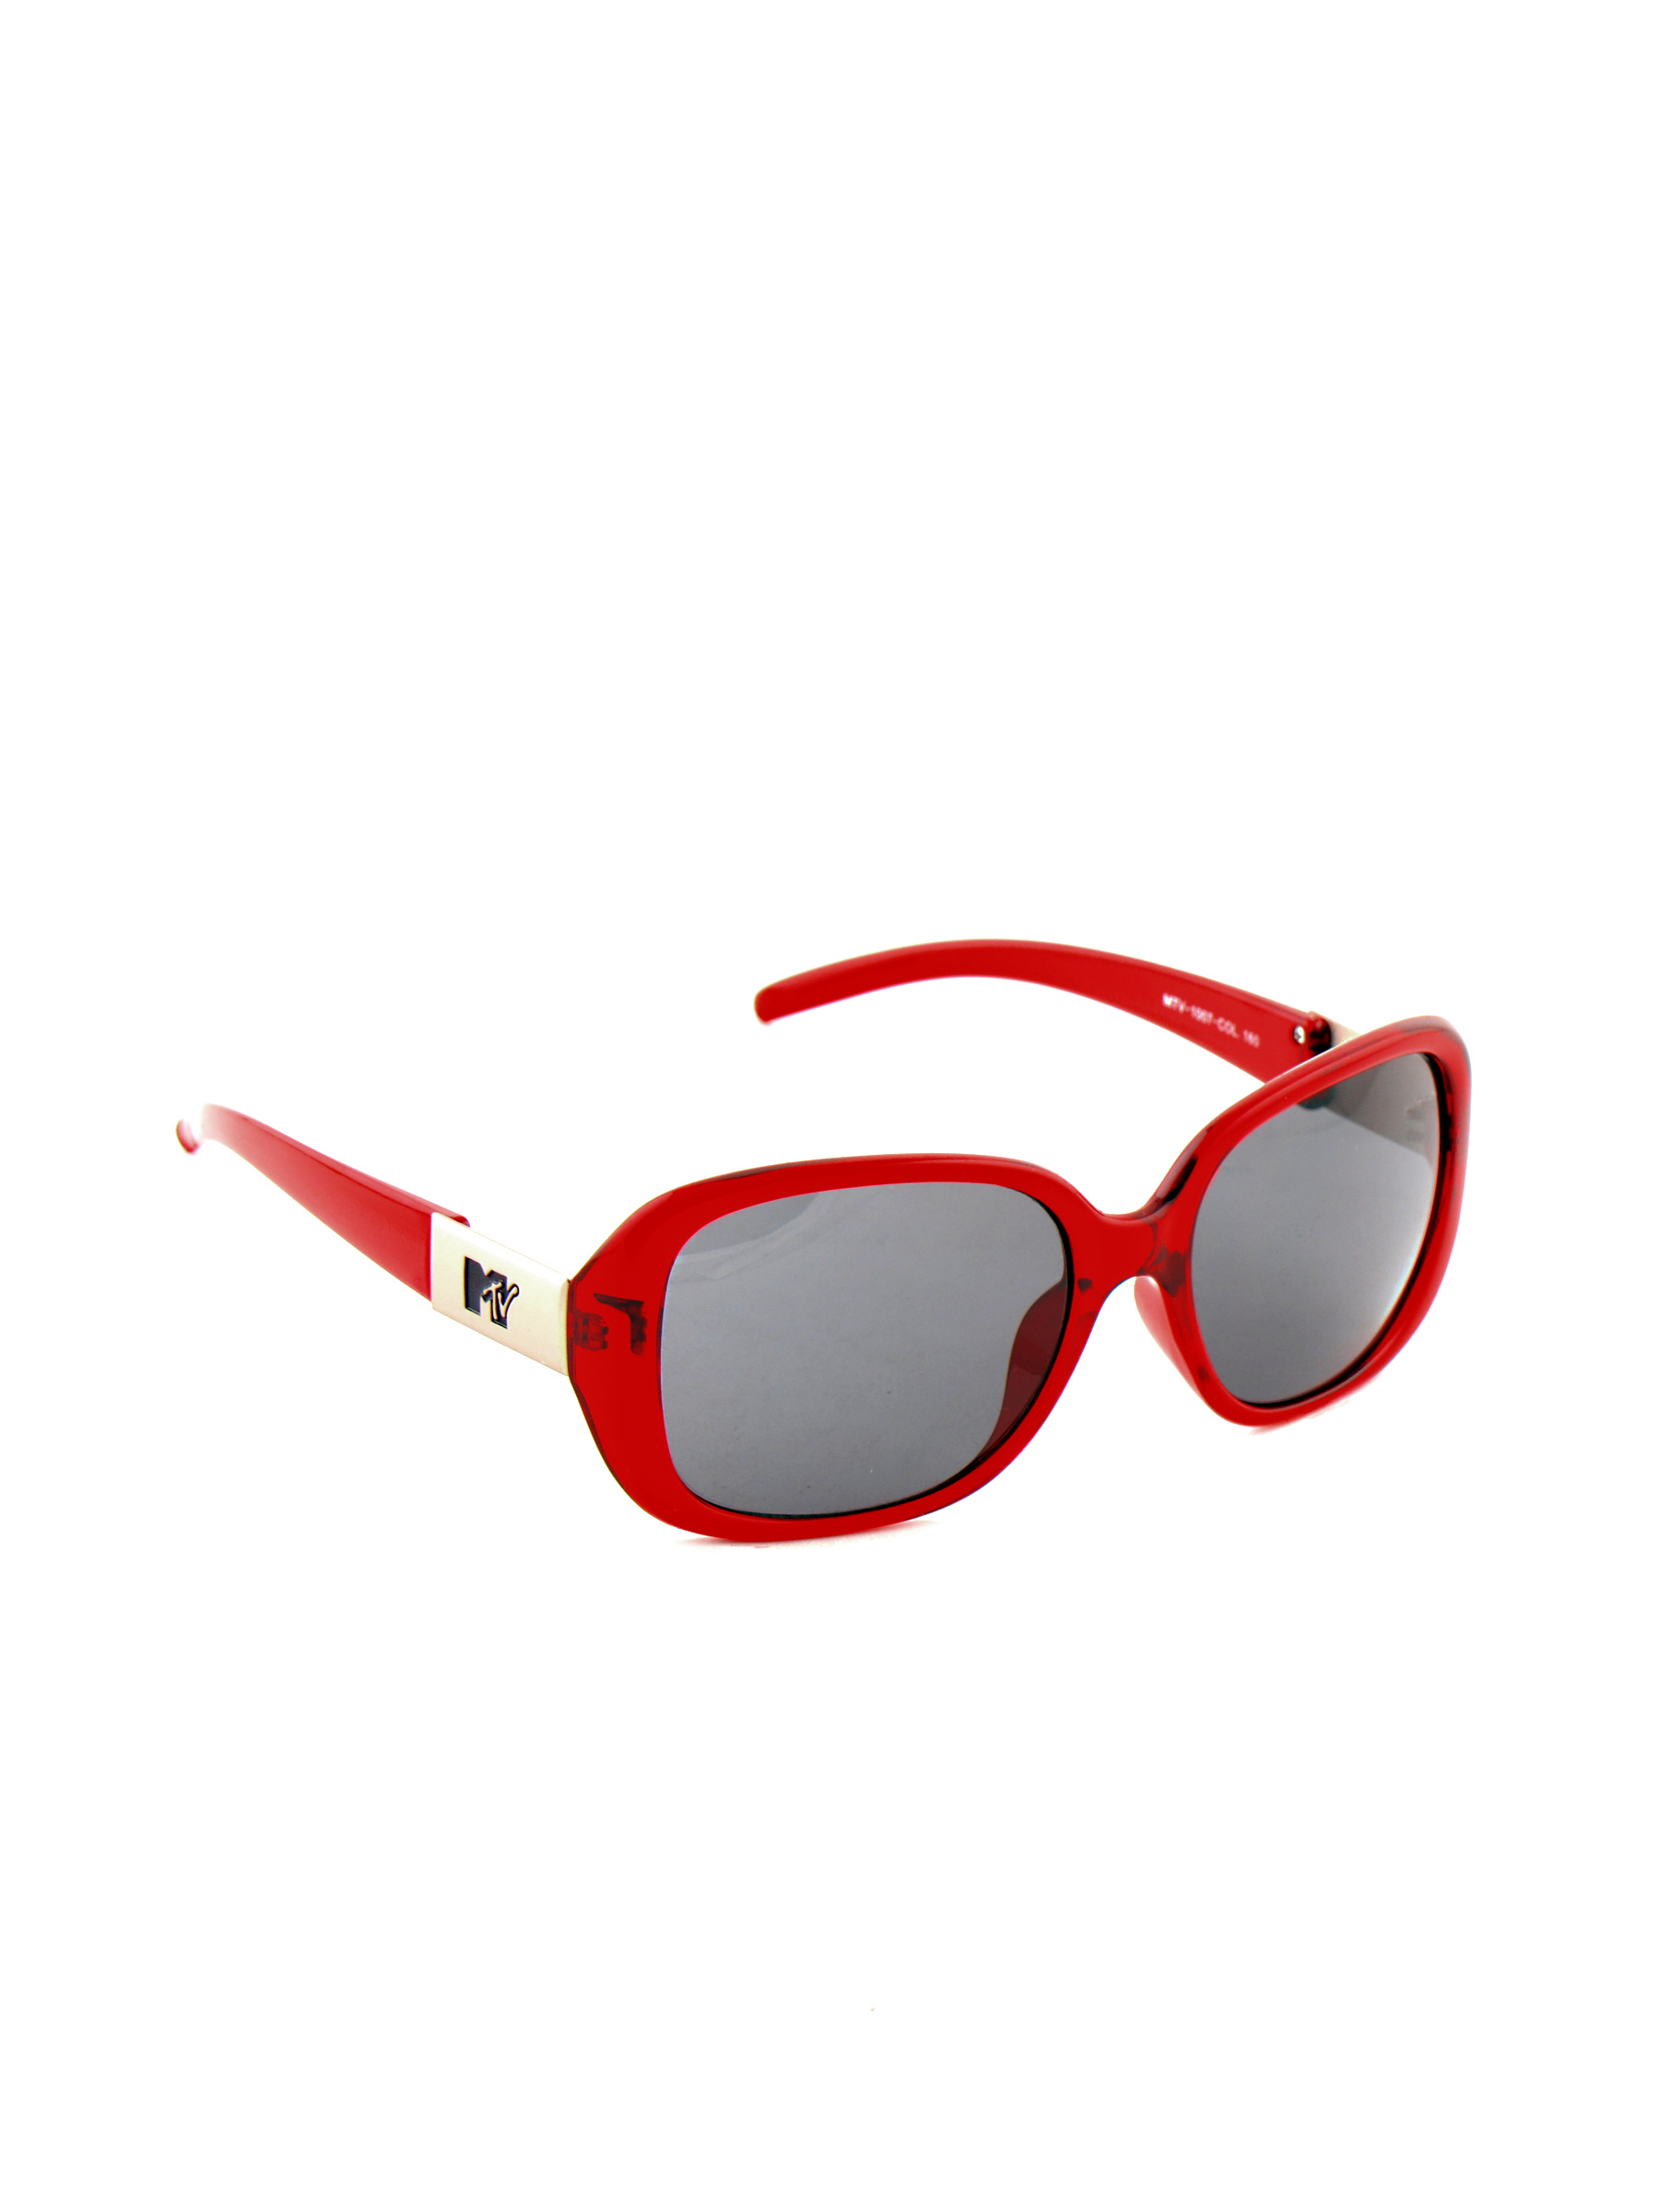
M tv Women My Fab Eyewear Red Sunglasses
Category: Accessories / Eyewear / Sunglasses
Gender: Women
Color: Red
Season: Winter 2016
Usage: Casual